Walther P99

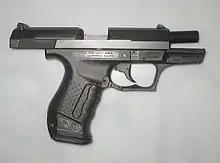
Walther P99 with the slide locked back displaying its vertical barrel tilt.

The Walther P99 is a short recoil-operated locked breech semi-automatic pistol that uses a modified Browning cam-lock system adapted from the Hi-Power pistol.